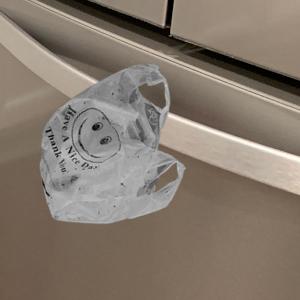
Label: plasticbags